Abel Rey

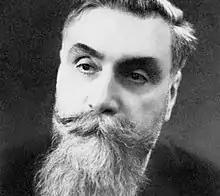

Abel Rey (29 December 1873, Chalon-sur-Saône – 13 January 1940, Paris) was a French philosopher and historian of science.